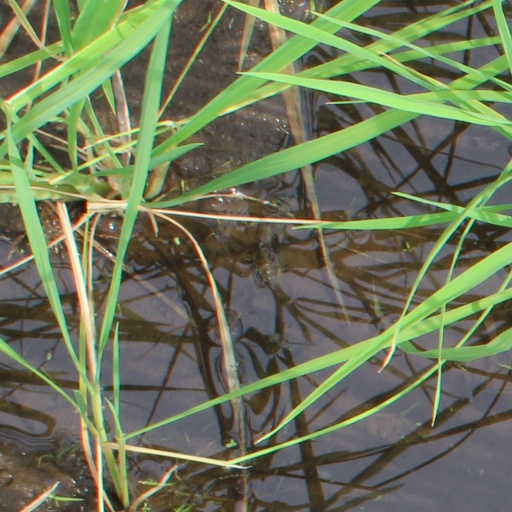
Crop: rice